Synex Systems Corporation

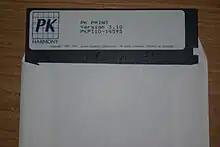
Original 5.25 floppy disk of a PK Harmony PK Print Module

F9 Financial Reporting was developed starting in 1986 to allow a non-technical user, typically an accountant, to create a dynamic, customized general ledger financial report using a spreadsheet that is 'hot-linked' to an accounting system's general ledger